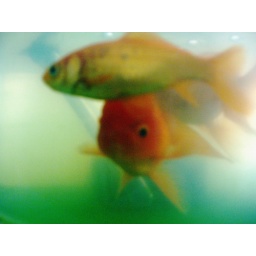
mimi and chii in green water